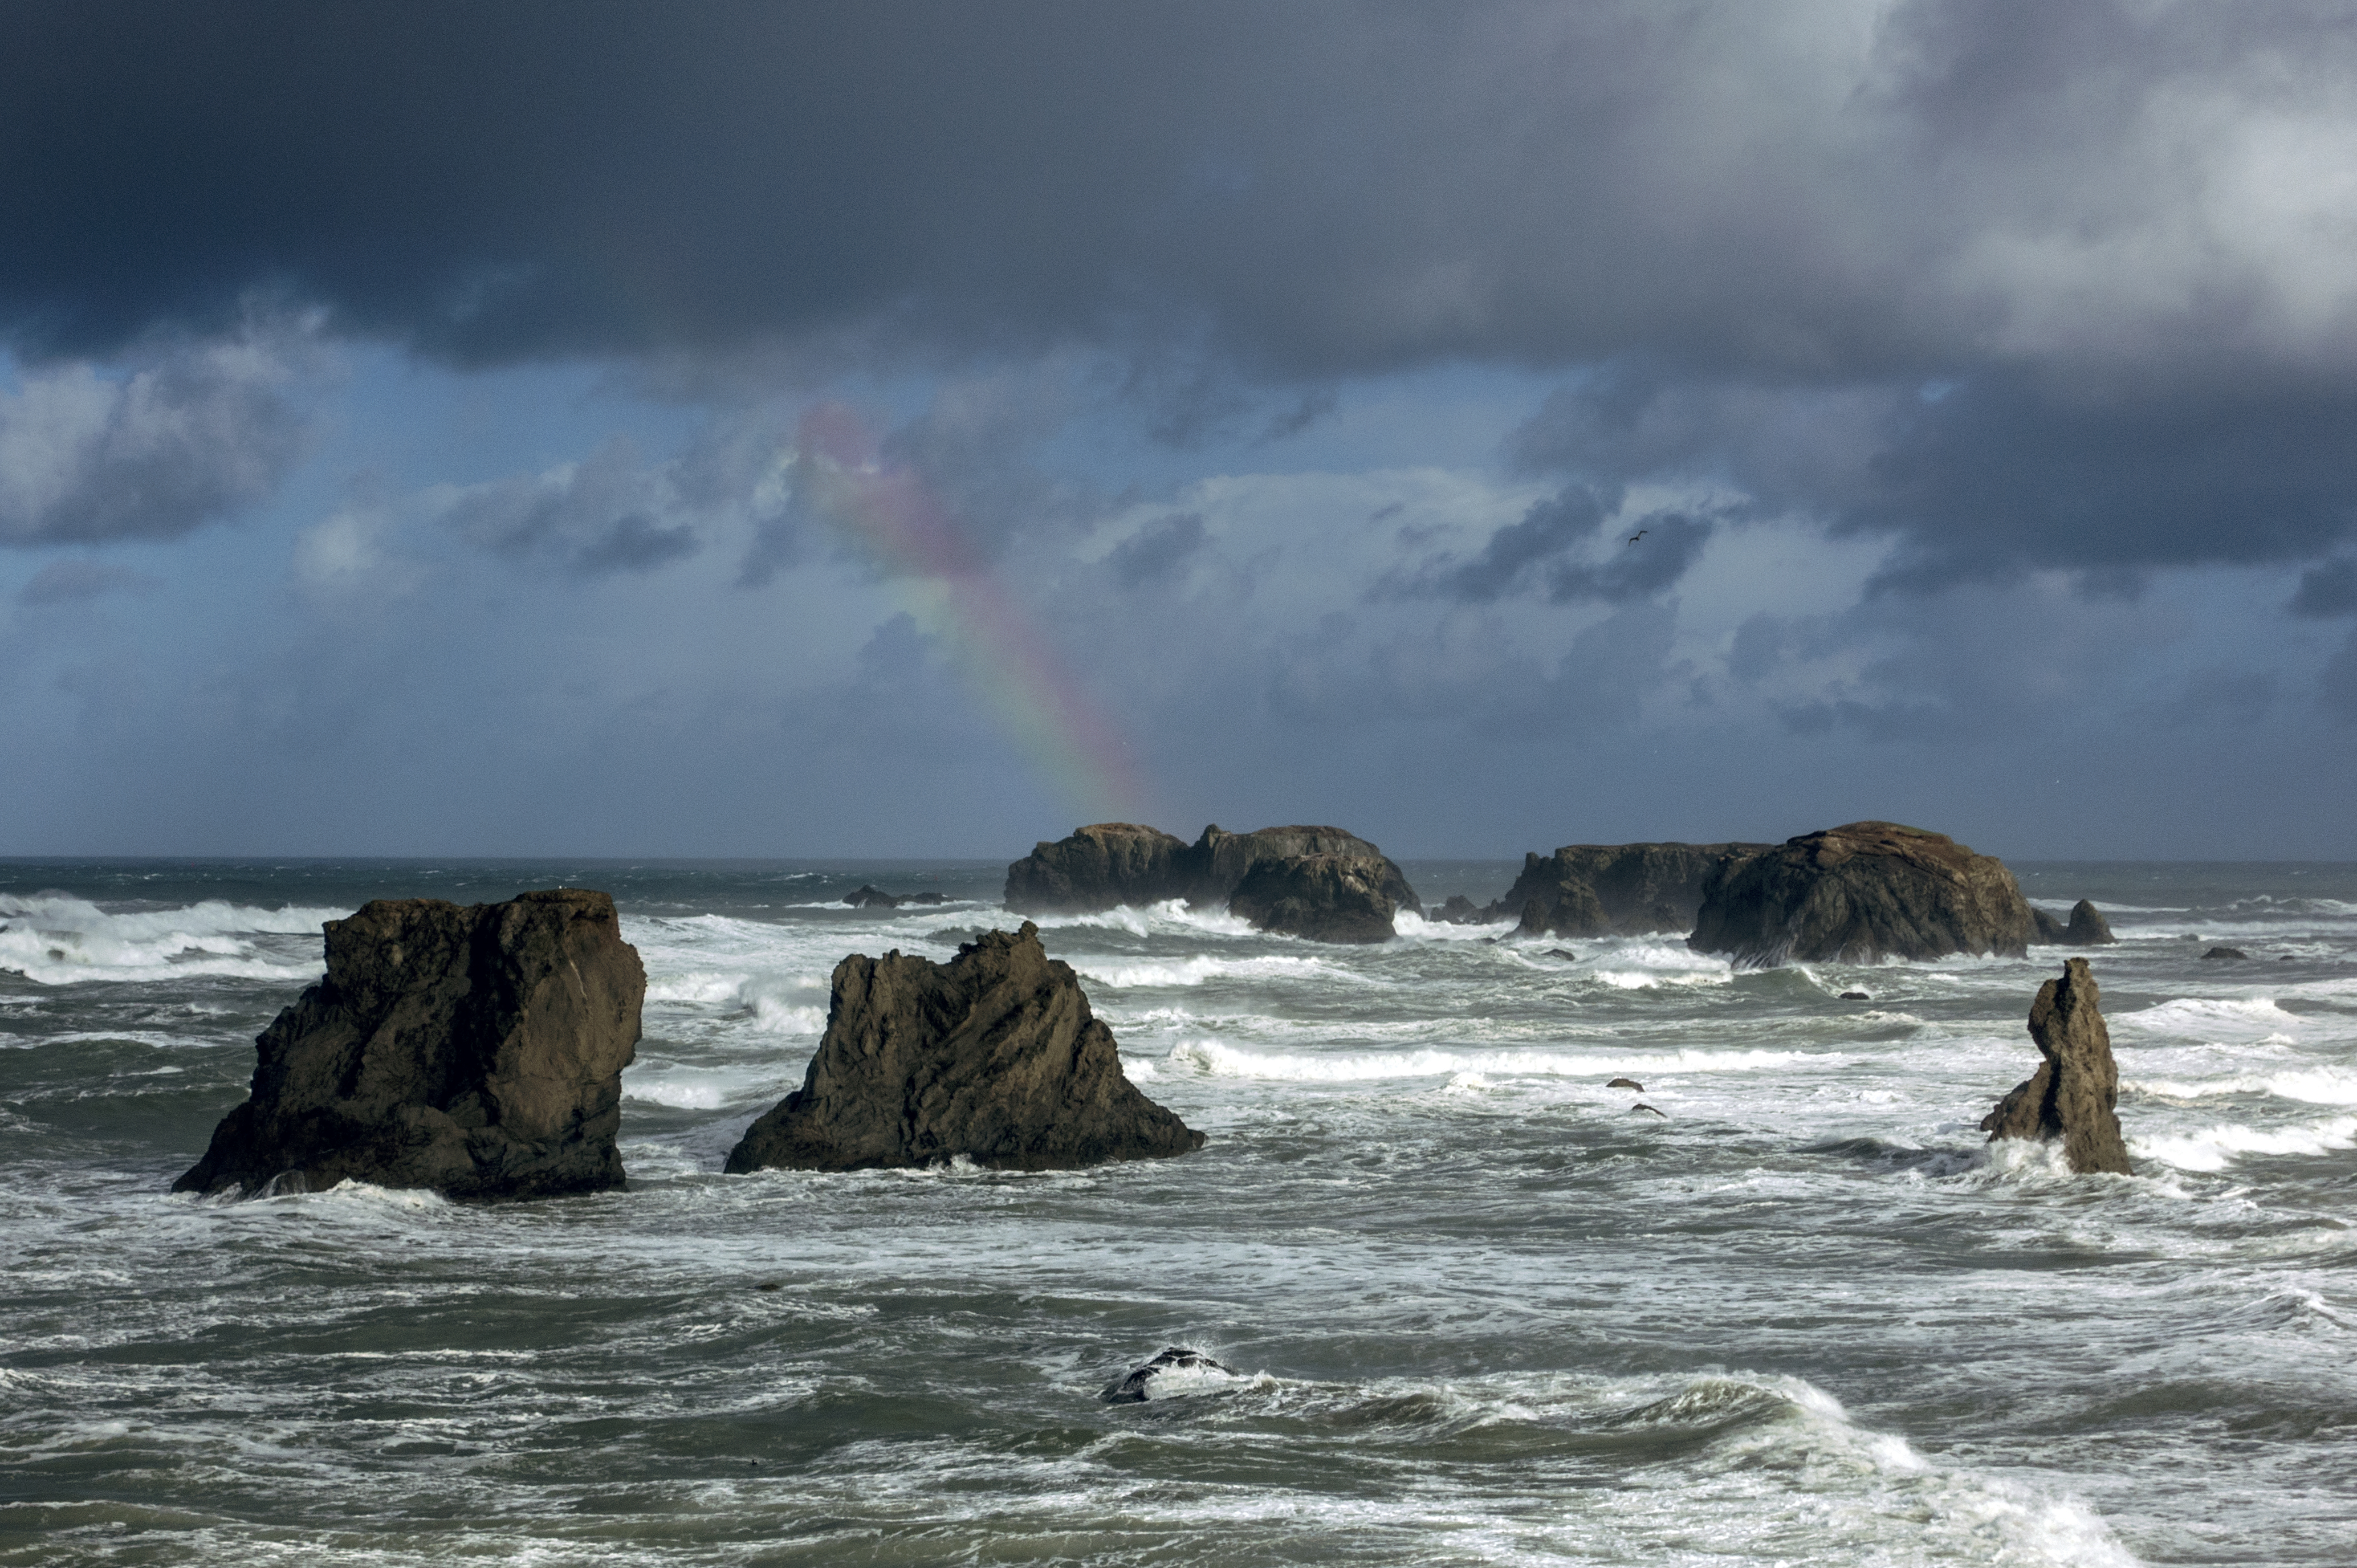
beach, sea, coast, rock, ocean, horizon, cloud, shore, wave, wind, cliff, weather, storm, bay, terrain, body of water, waves, rainbow, cape, oregon, sonycybershotrx100iii, seastacks, bandonbythesea, oceanrocks, wind wave